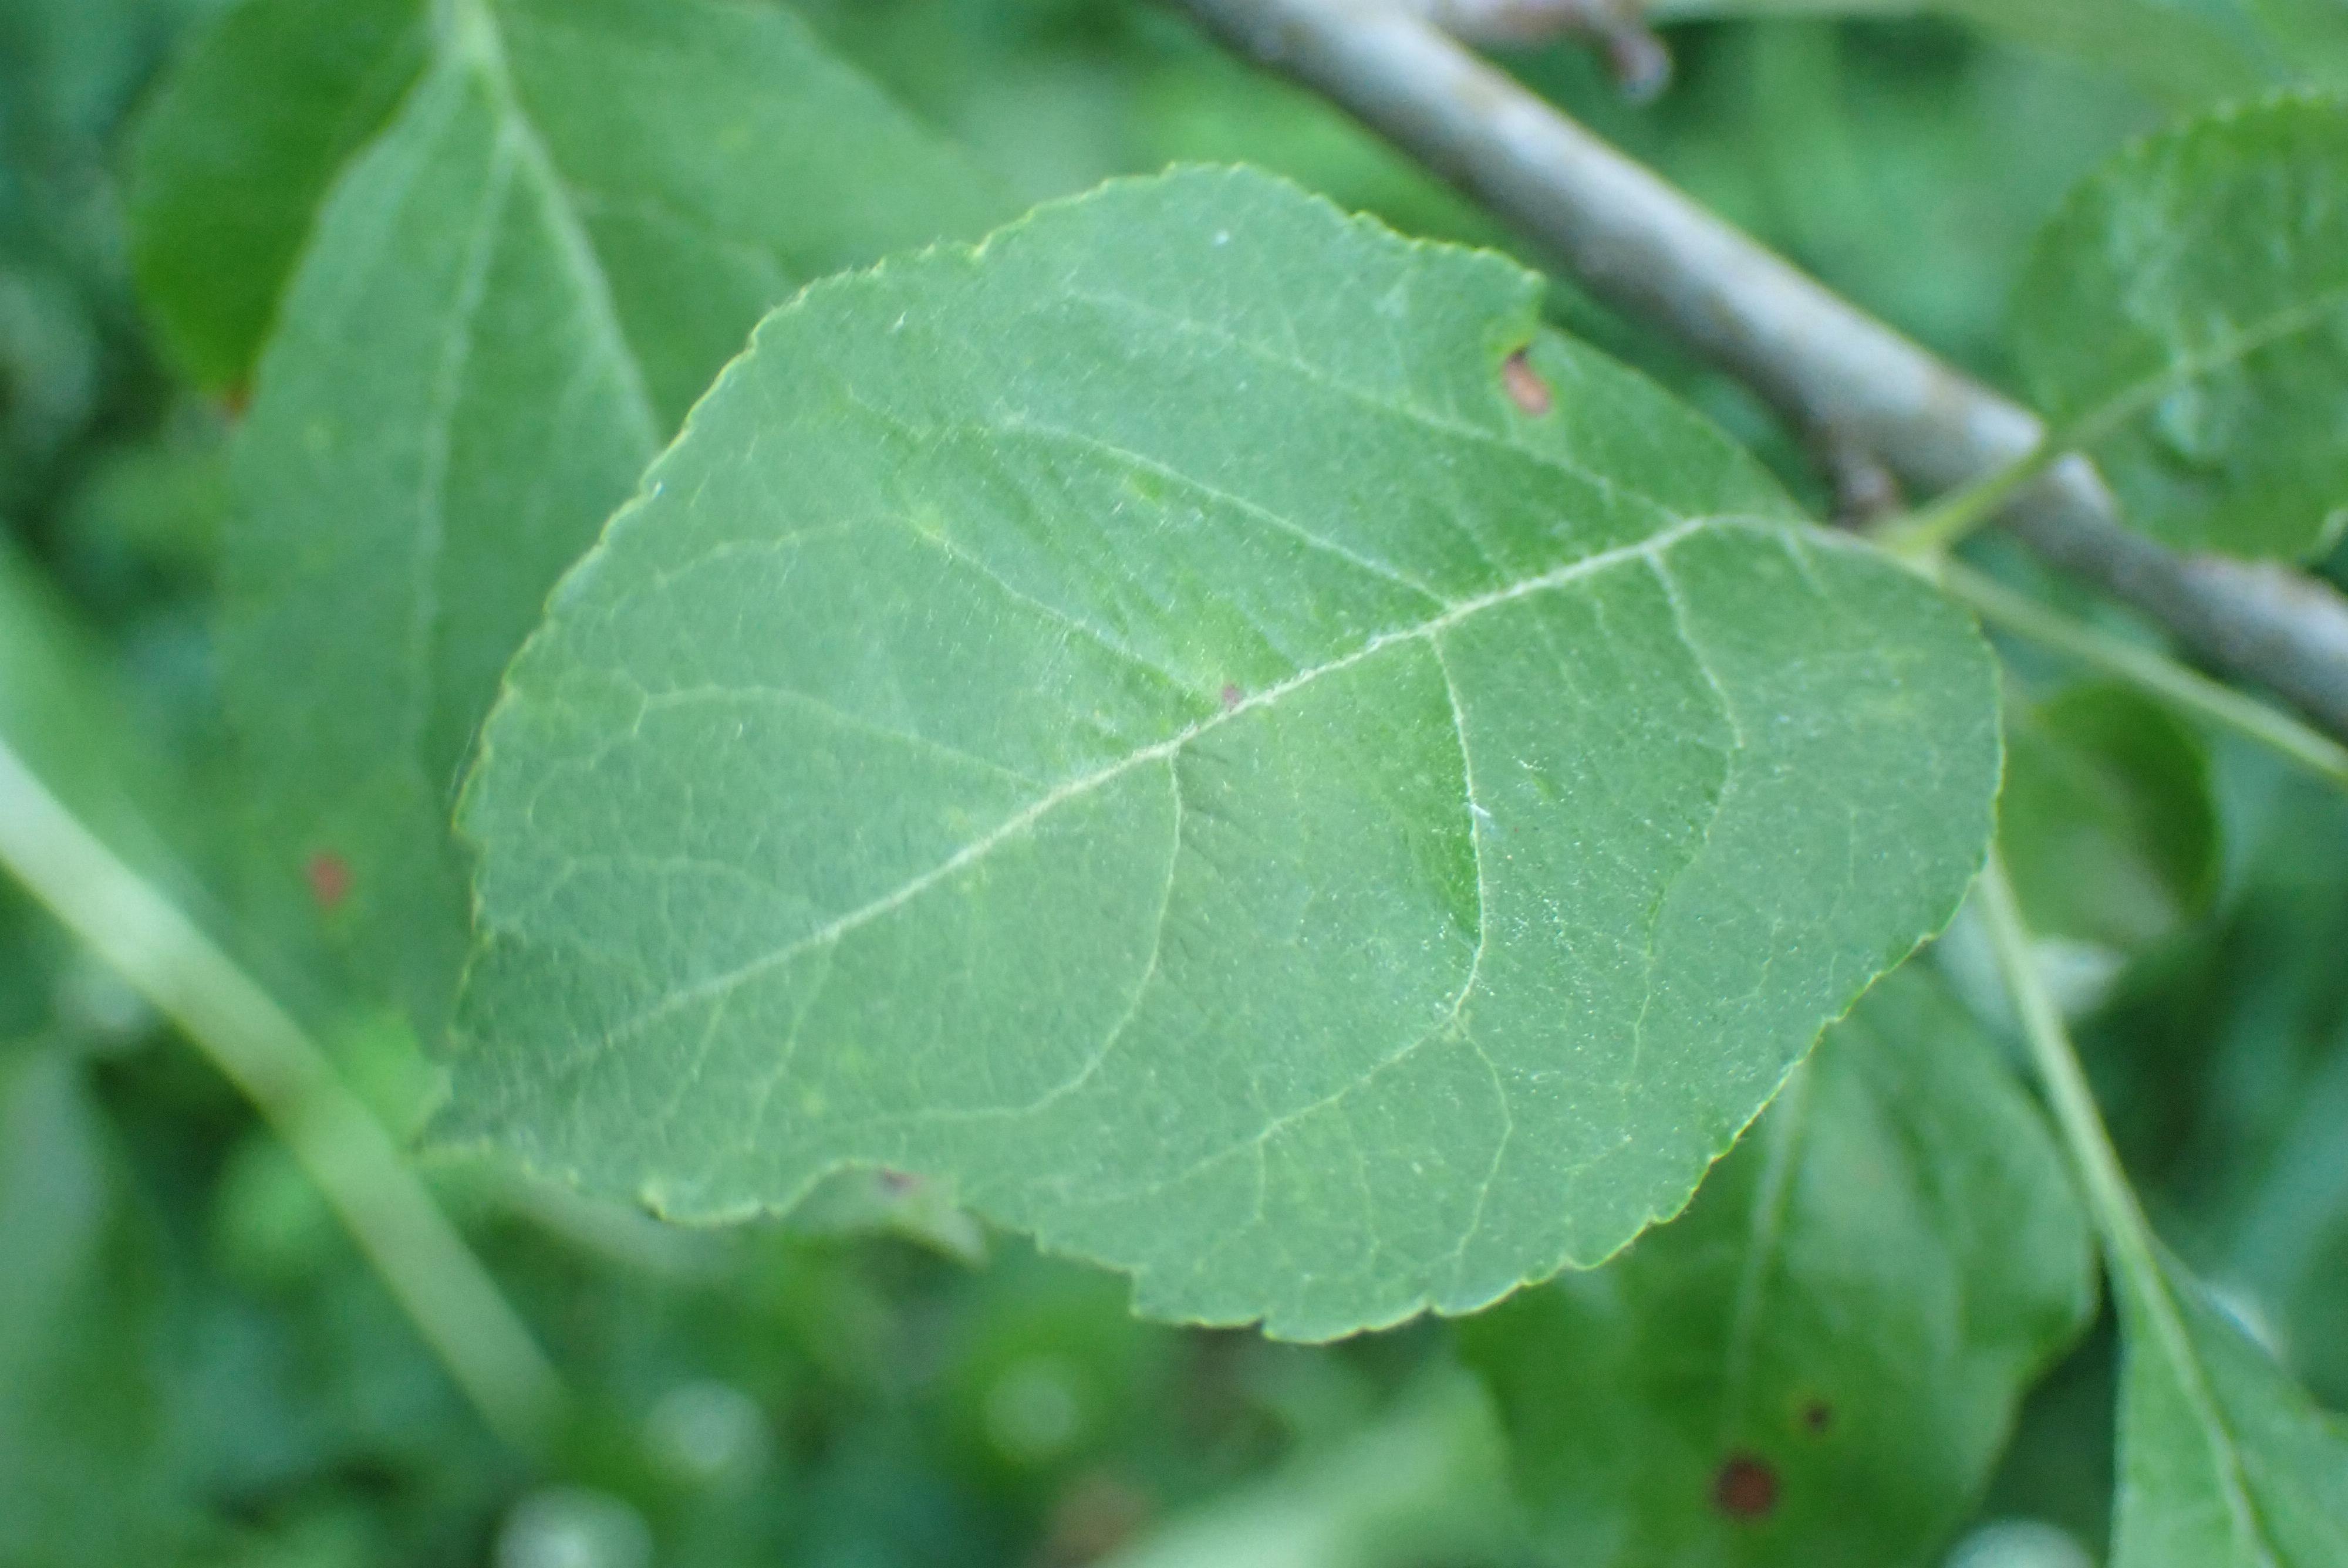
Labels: frog_eye_leaf_spot